Prakash Soren

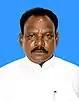

Prakash Soren is an Indian politician. He was elected to the Odisha Legislative Assembly from Baripada as a member of the Bharatiya Janata Party.